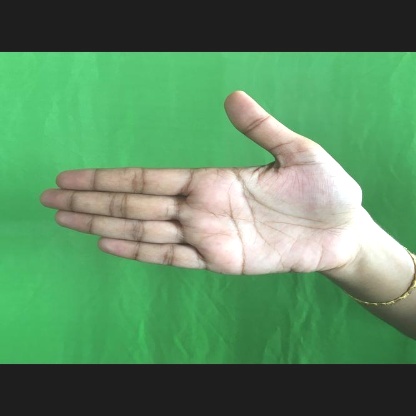
Mudra: Ardhachandran